Accounting ethics

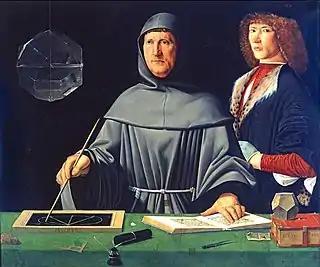
Luca Pacioli, here in a 1495 portrait by an unknown Renaissance artist, wrote on accounting ethics in 1494.

Luca Pacioli, the "Father of Accounting", wrote on accounting ethics in his first book , published in 1494. Ethical standards have since then been developed through government groups, professional organizations, and independent companies. These various groups have led accountants to follow several codes of ethics to perform their duties in a professional work environment. Accountants must follow the code of ethics set out by the professional body of which they are a member. United States accounting societies such as the Association of Government Accountants, Institute of Internal Auditors, and the National Association of Accountants all have codes of ethics, and many accountants are members of one or more of these societies.